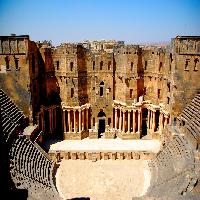
Weather: sun or clear